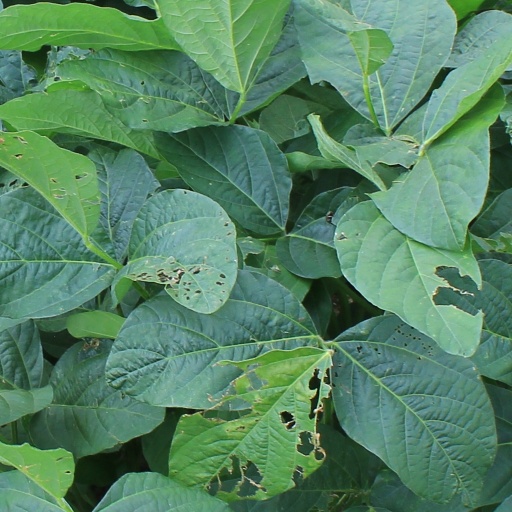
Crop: soybean